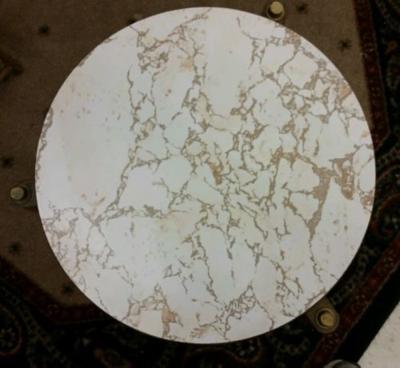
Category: table